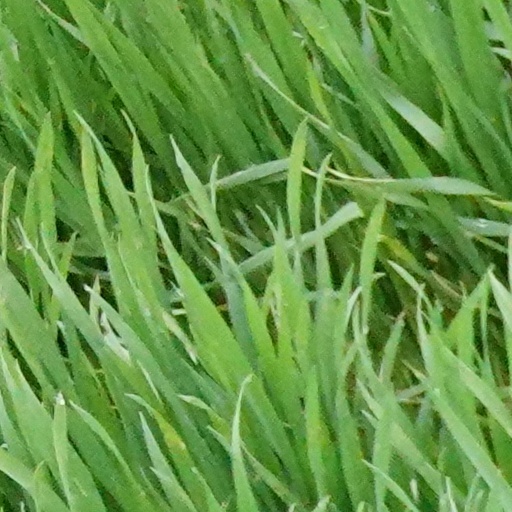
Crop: wheat